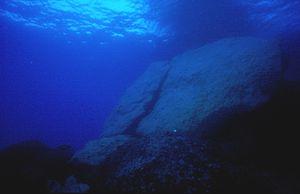
La Fenêtre d'Azur était une arche naturelle calcaire située sur l'ile de Gozo à Malte. La Fenêtre d'Azur se trouvait dans une zone géologique intéressante autour du village de Qawja, zone très populaire auprès des touristes, qui regroupe dans un petit périmètre, en plus de la fenêtre, les falaises, la mer intérieure, la baie de Dwejra et l'îlot Fungus Rock sans oublier des cart-ruts sur les falaises et le Blue Hole ou la Cave of Darkness pour les plongeurs sous-marins. La Fenêtre d'Azur s'est écroulée le 8 mars 2017 après une forte tempête.